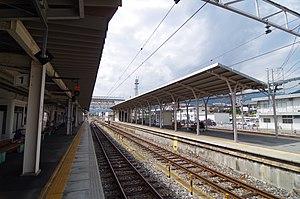
La ligne Iida est une ligne ferroviaire au Japon. Elle relie la gare de Toyohashi à celle de Tatsuno en traversant les préfectures d'Aichi, Shizuoka et Nagano. La ligne est exploitée par la Central Japan Railway Company.